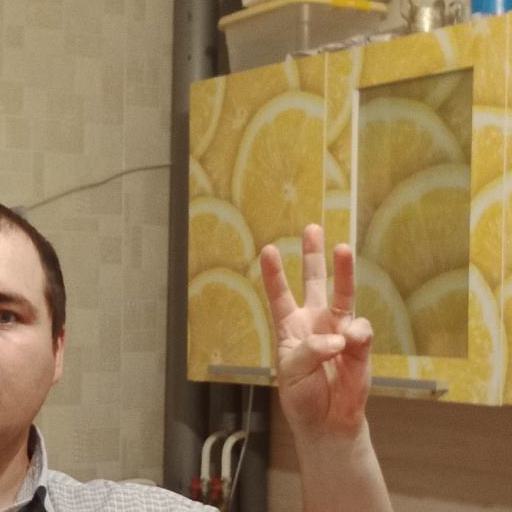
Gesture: three